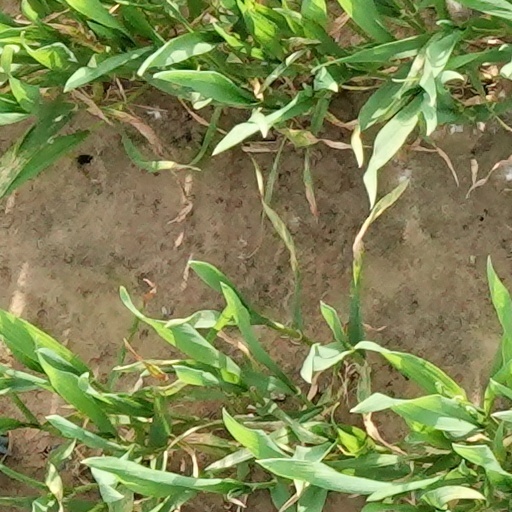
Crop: wheat